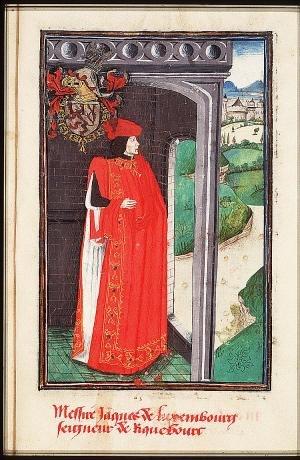
La seigneurie de Richebourg vient des barons de Béthune, puis passe aux comtes de Flandre, puis au rameau cadet de Flandre-Termonde, à qui ont succédé les Luxembourg-Ligny puis les Melun d'Epinoy d'Antoing.
Jacques de Luxembourg-Ligny, seigneur de Richebourg, né vers 1420 et mort le 20 août 1487 à Mantes, est un membre de la Maison de Luxembourg qui s'illustra au service de Charles le Téméraire puis de Louis XI.